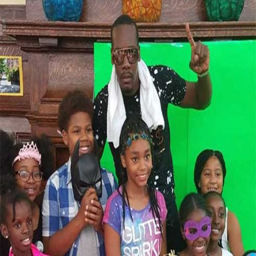
image : mac and the children during a photo op at the event .